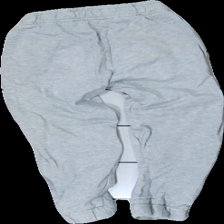
View: back
Type: Trousers
Category: Children
Brand: Missing
Colors: Grey, Black
Material: 100% cotton
Pattern: Other
Cut: Regular
Season: All
Holes: Minor
Price range: <50
Recommended usage: Export
Comment: washed out